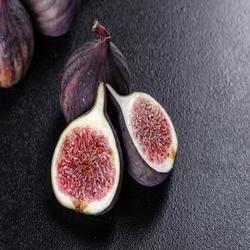
Label: Fig